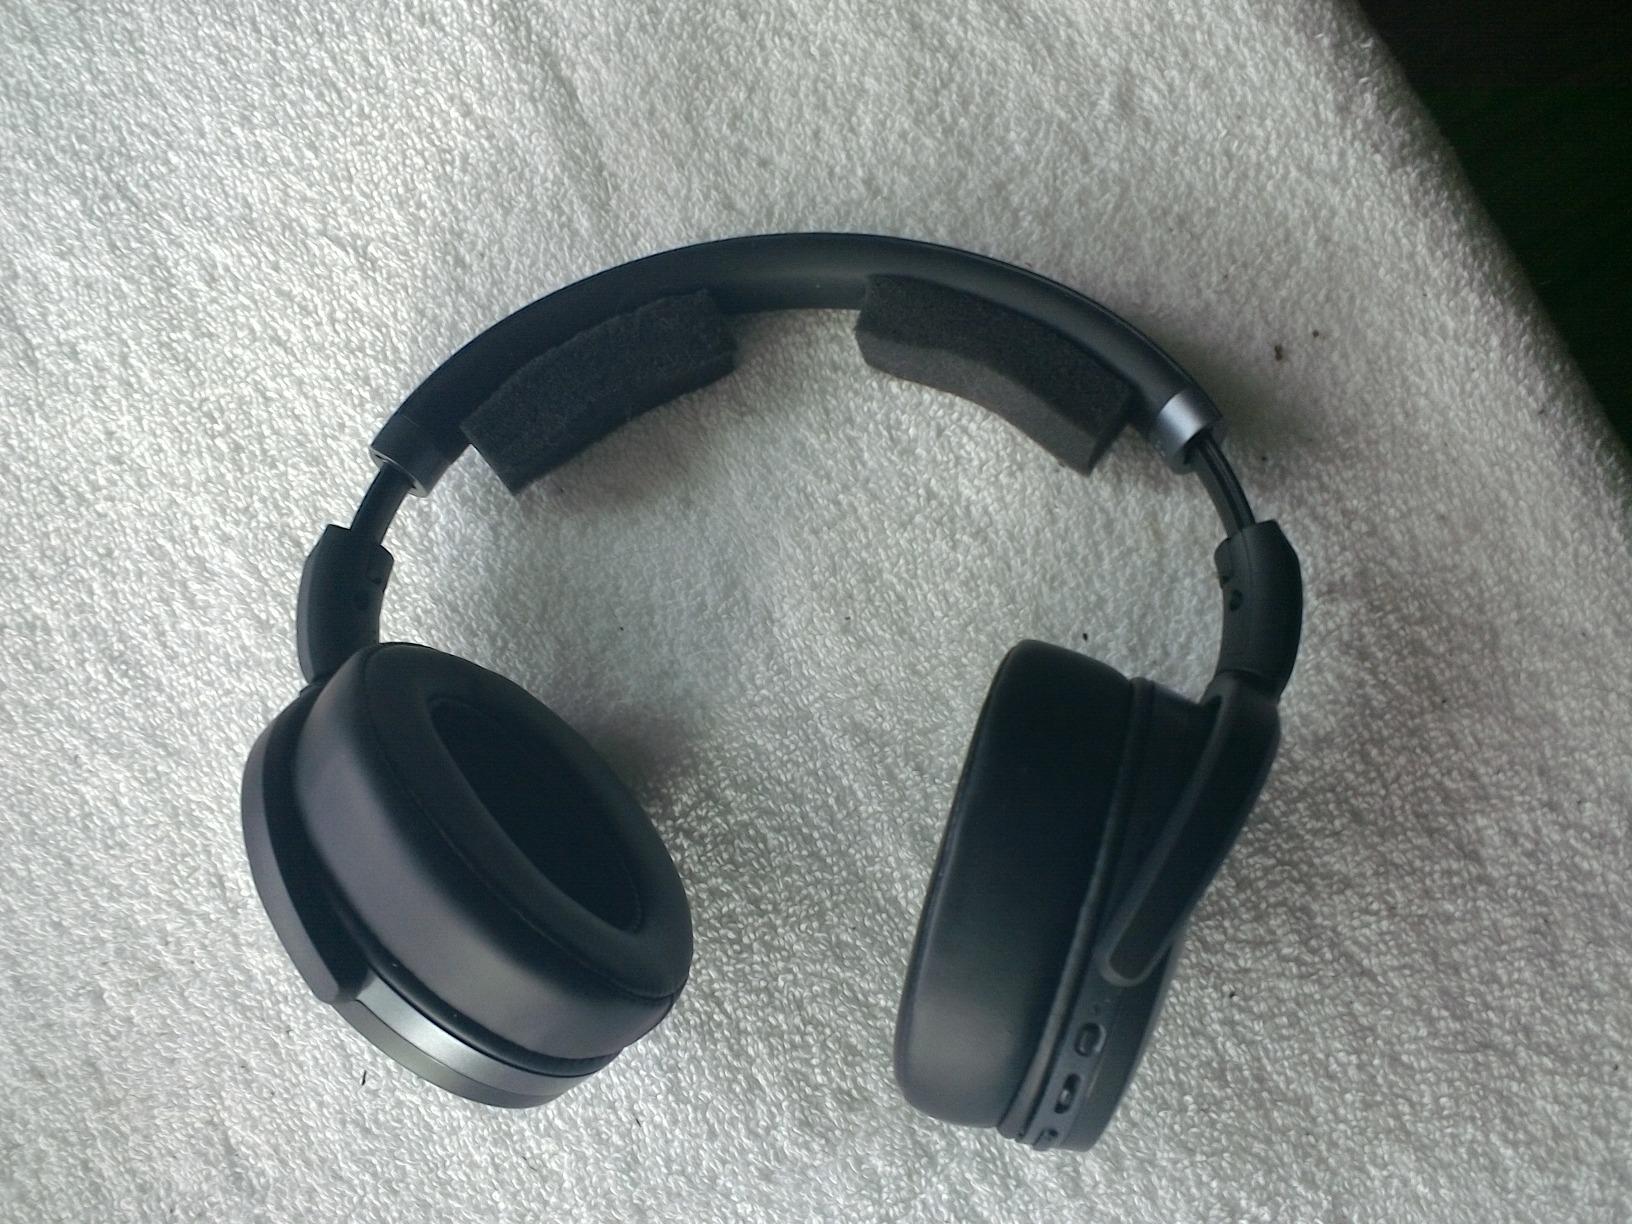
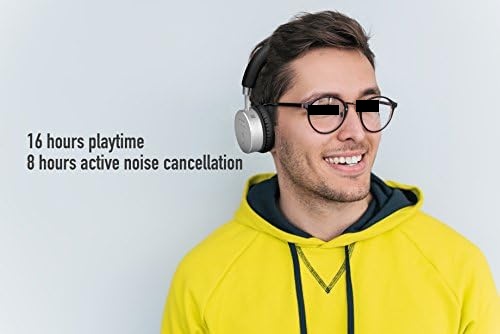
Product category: headphones
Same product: no